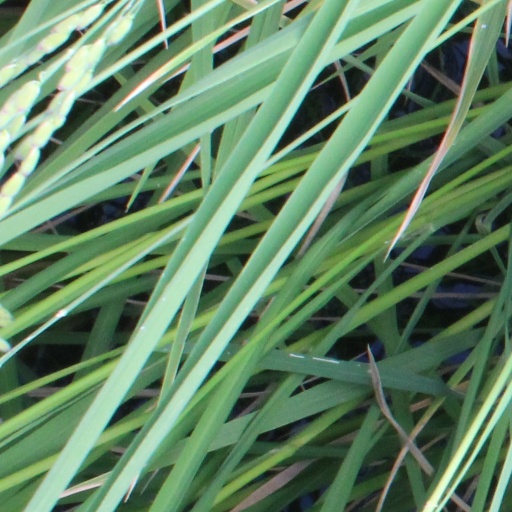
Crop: rice